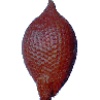
Label: Salak 1